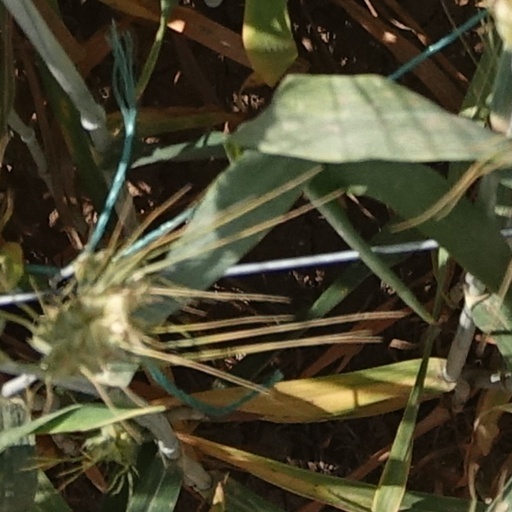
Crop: wheat